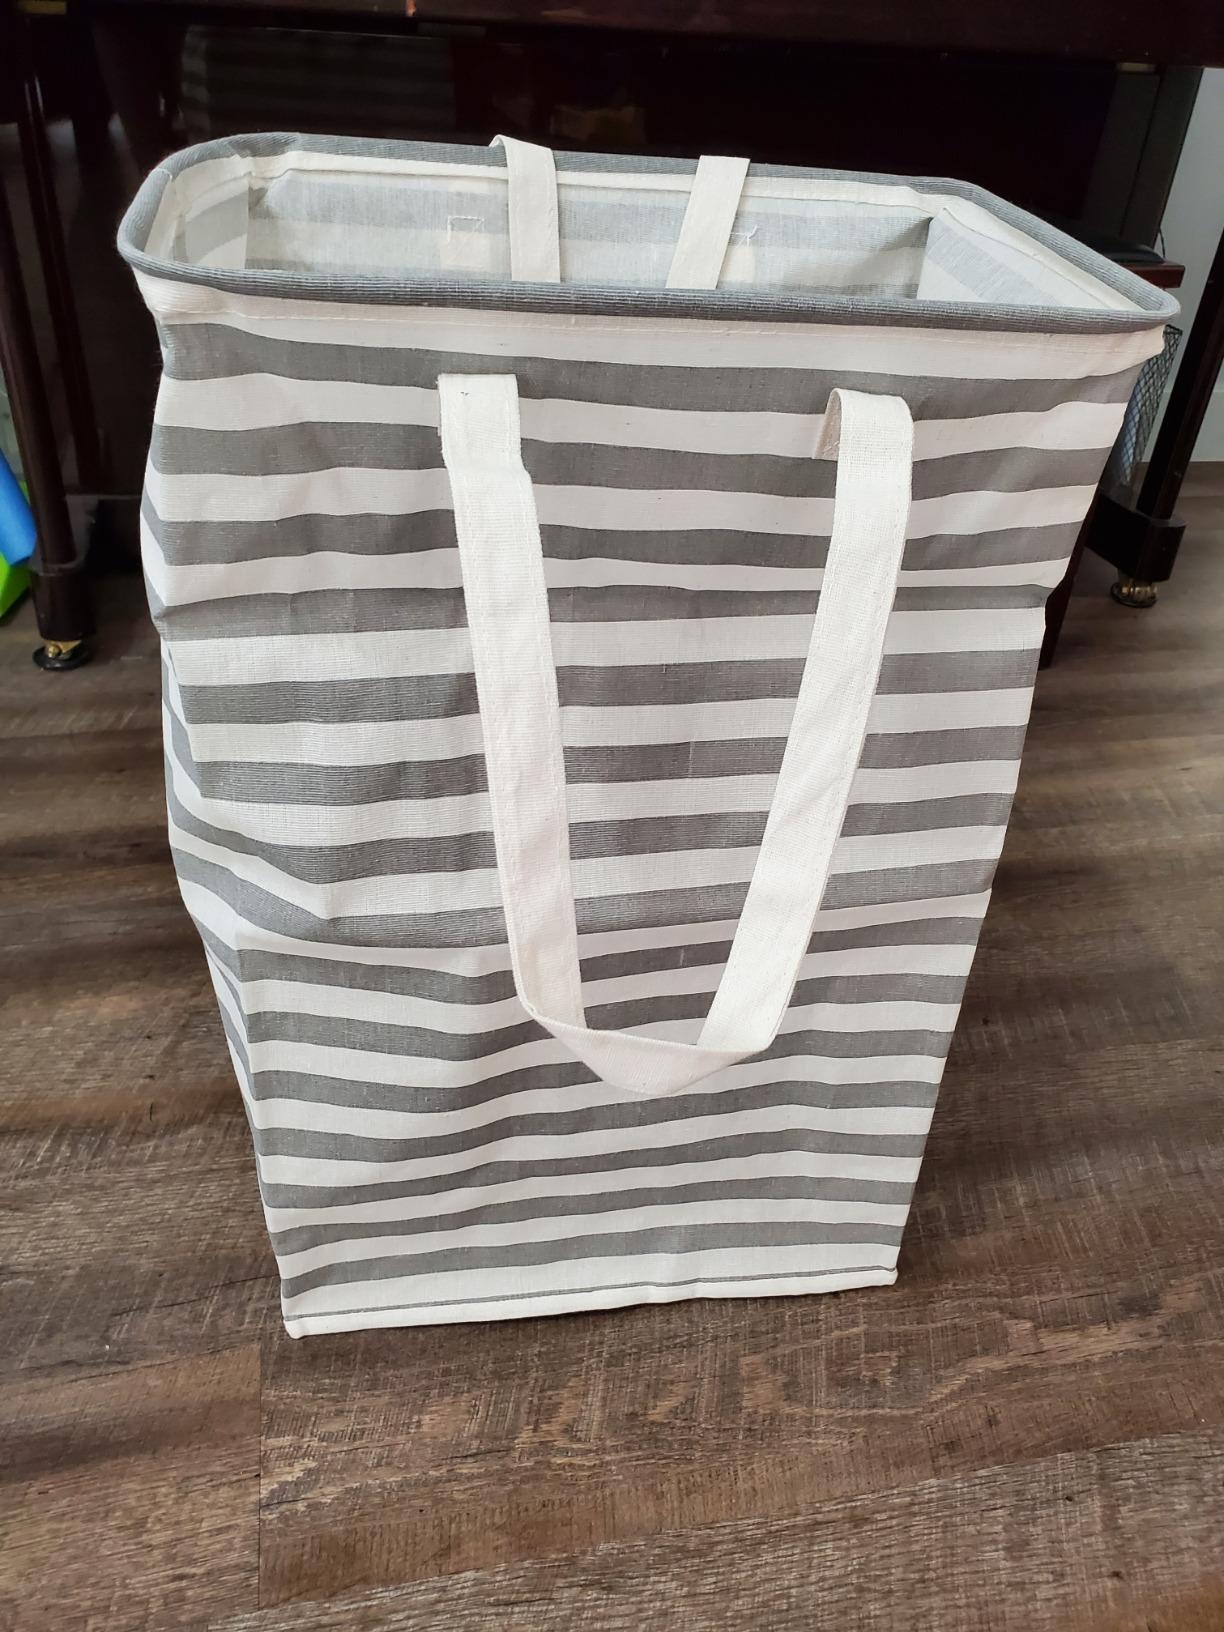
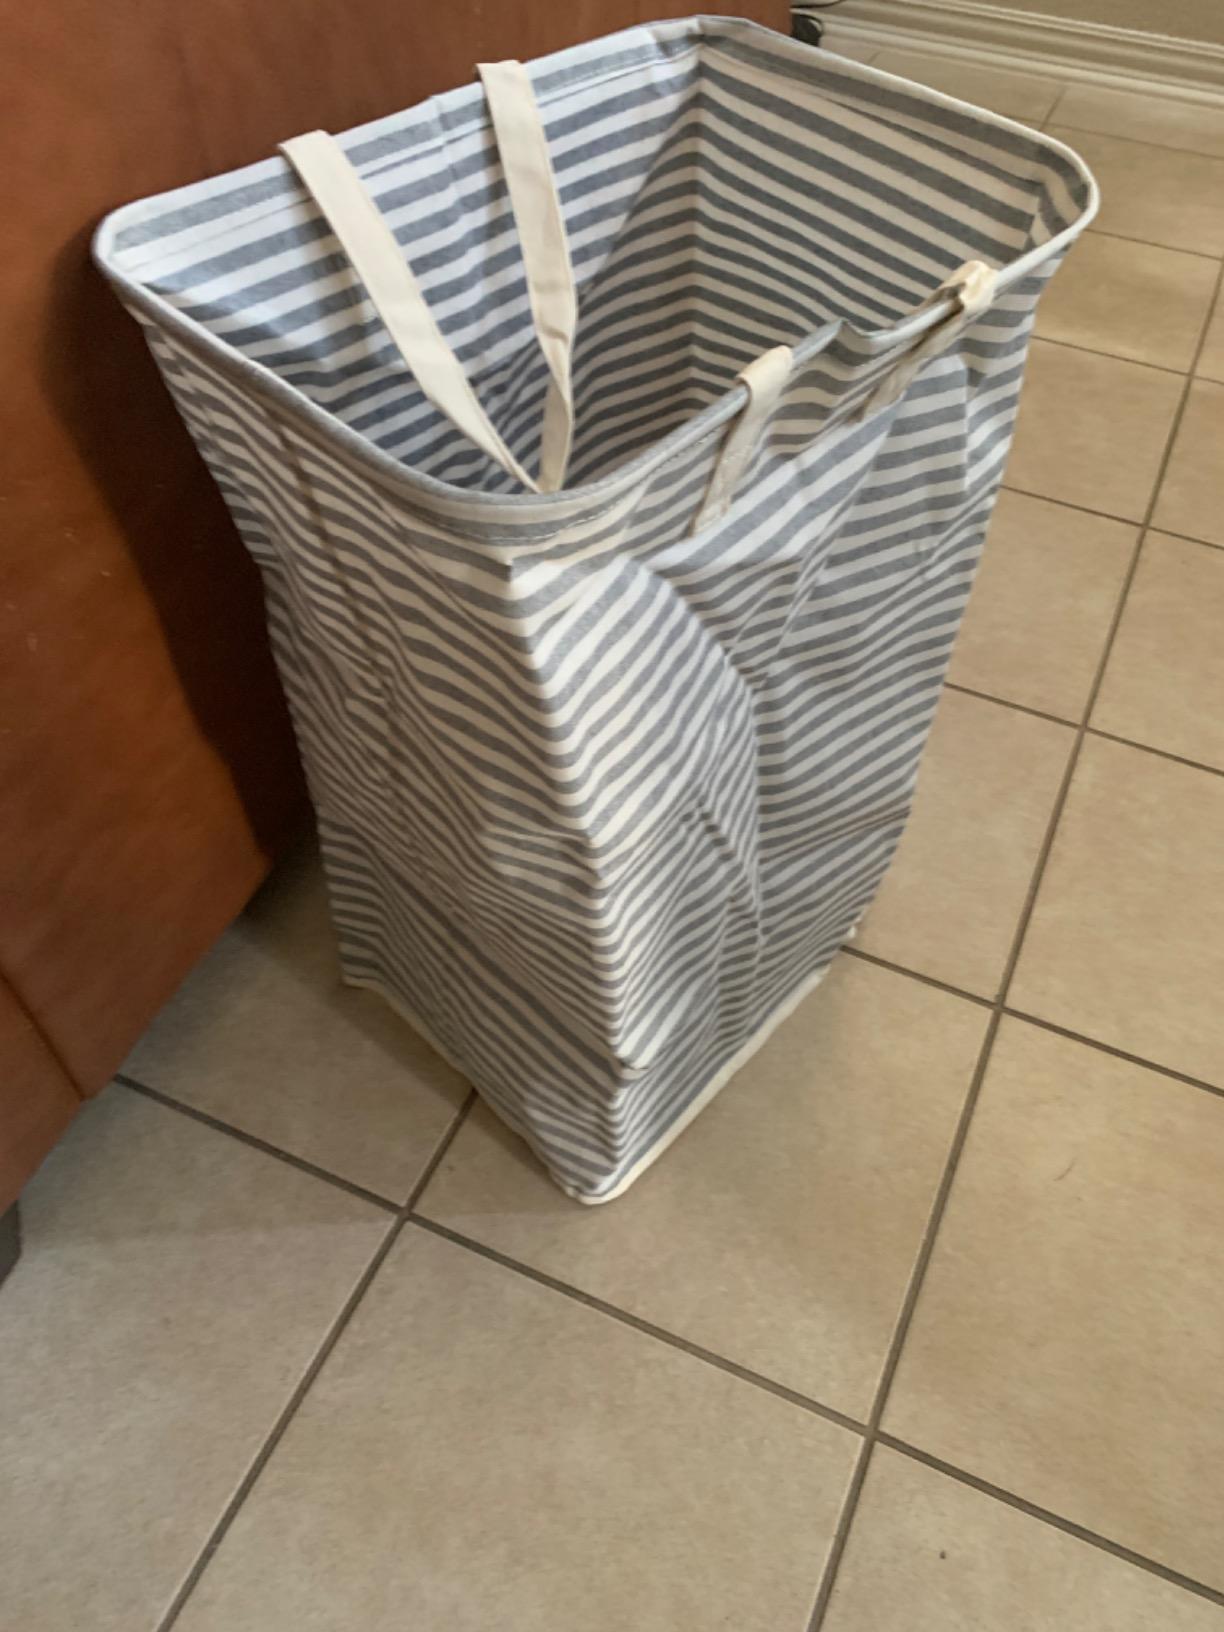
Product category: items_hamper
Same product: no